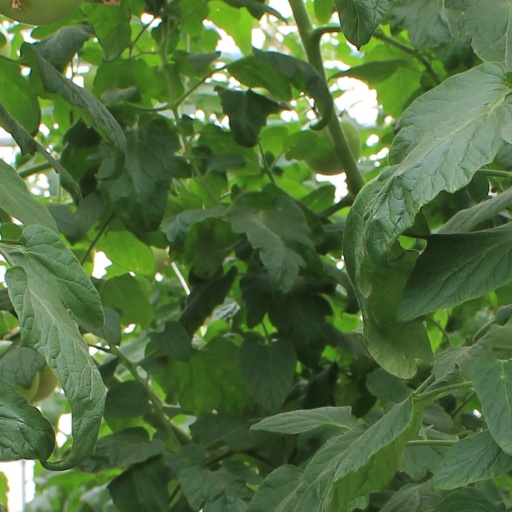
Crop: tomato